Basankusu

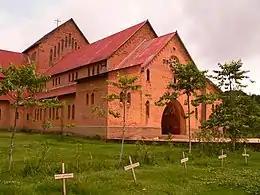
Basankusu Cathedral before its demolition in 2012.

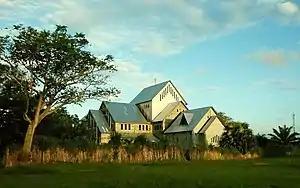
The new cathedral of SS. Peter and Paul, Basankusu - inaugurated Oct 23 2018

The original Roman Catholic cathedral of Saints Peter and Paul, built by Jan de Koning, a brother in the Mill Hill Missionaries society, during World War II, Demolition in 2012; it was rebuilt to a very similar design. The new building used computer design technology, and used reinforced concrete in place of kiln-fired brick. It remains the tallest building in Basankusu. The Mill Hill Missionaries, and later with some support from the Congregatio Immaculati Cordis Mariae missionaries, supported the establishment of the Diocese of Basankusu, which has its episcopal seat at the cathedral.